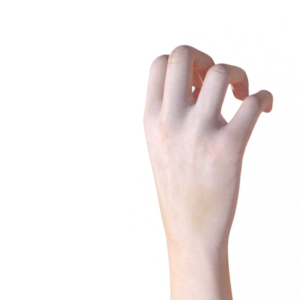
Label: rock